Jewish Municipality of Sarajevo

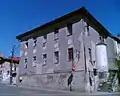
Bet Tefila or Il Kal di la Bilava on Bjelave, Mejtaš

During several centuries of living in Sarajevo, Jews made a great contribution to the development of the city. At the beginning of the war in Bosnia and Herzegovina in 1992–1995. year, most of Sarajevo's Jews were evacuated from the occupied city. Those who remained shared the fate of other citizens and provided great help to their fellow citizens through the activities of the society La Benevolencija. Sarajevo had a large number of Jewish religious buildings.